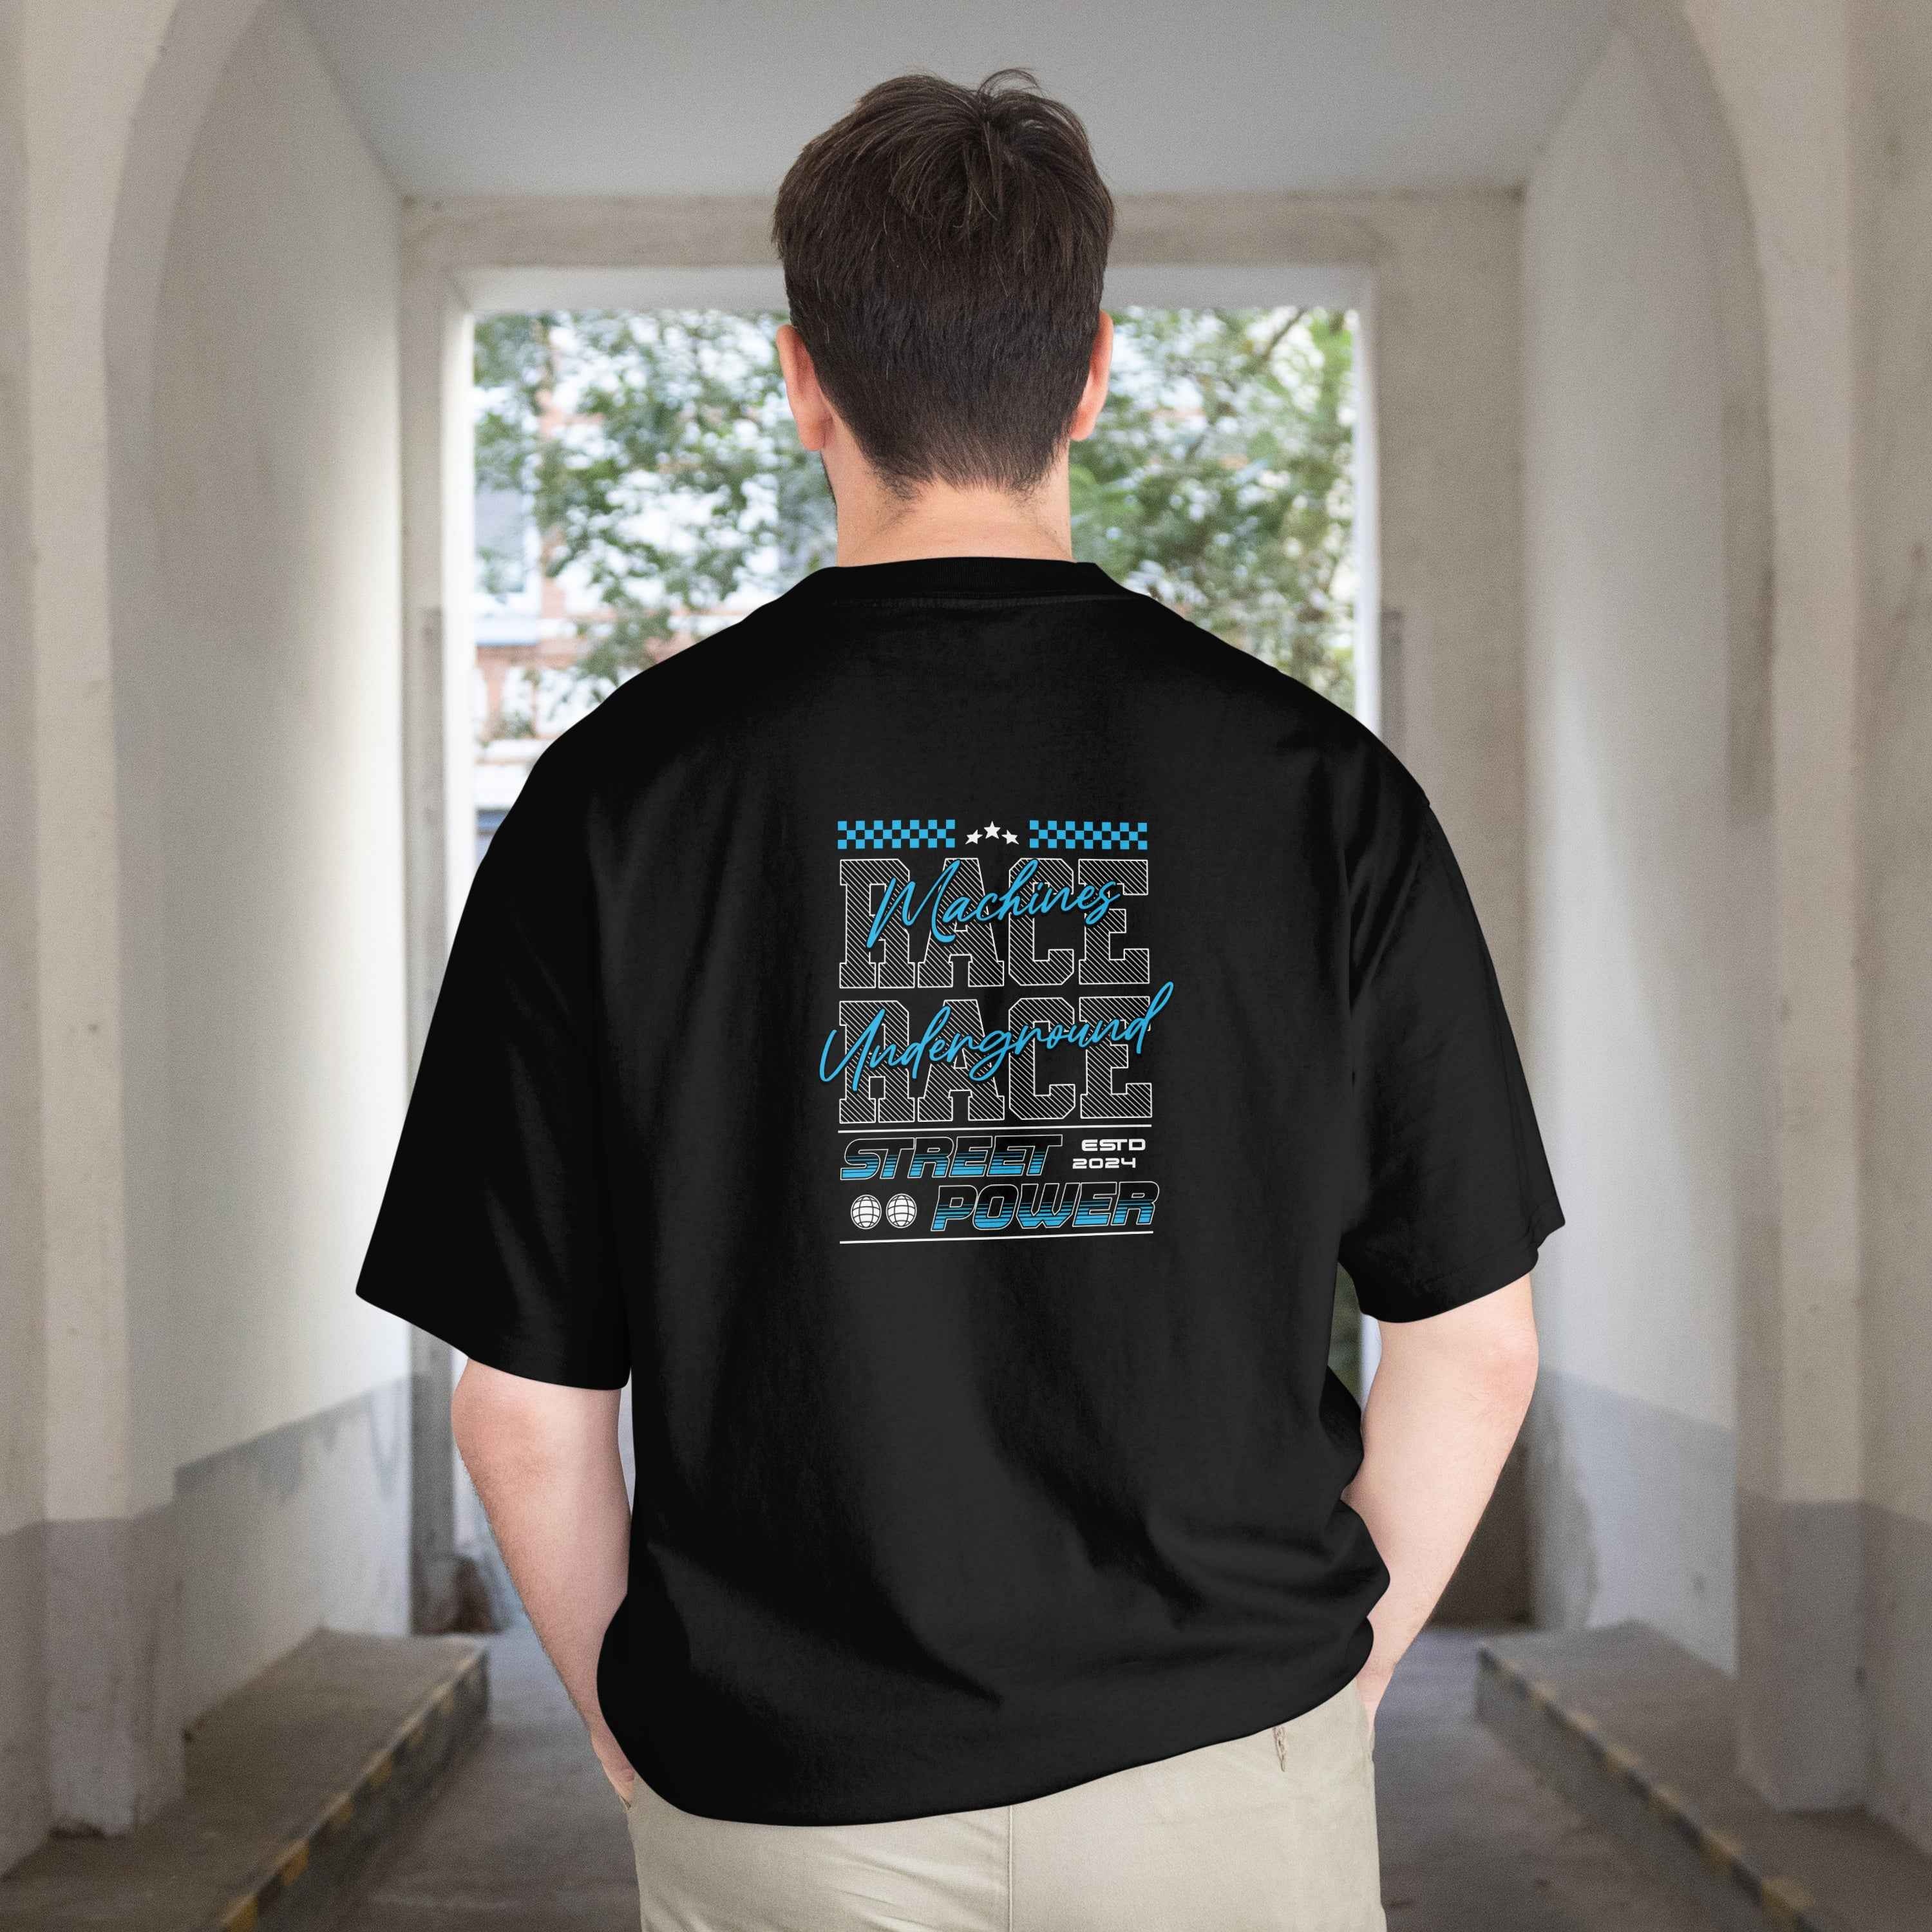
Race Machine Black
Race Machine Black Unleash your inner speed demon with the Race Machine Black! Designed for those who crave adventure and performance, this exceptional product combines top-rated functionality with user-friendly design. Whether you're speeding through the city or hitting the racetrack, the Race Machine Black promises to elevate your experience and leave you breathless. Experience the thrill—it’s not just a product; it's a lifestyle! ✨ Key Features 🏎️ **Top-Rated Performance:** Engineered for speed and precision. 🌟 **Customer Favorite:** Loved by users for its reliability and style. ⚙️ **User-Friendly Interface:** Easy to use, perfect for both beginners and pros. 📊 Specifications Material Carbon Fiber Weight 2.5 kg Dimensions 50 x 30 x 20 cm 🛒 Ready to Rev Up Your Ride? Don’t miss out on the chance to own the Race Machine Black. Experience unmatched performance today! Click the button below to purchase now!
Brand: The American Record
Category: Vehicles & Parts > Vehicles > Motor Vehicles > Motor Sports Vehicles > Racing Motorcycles